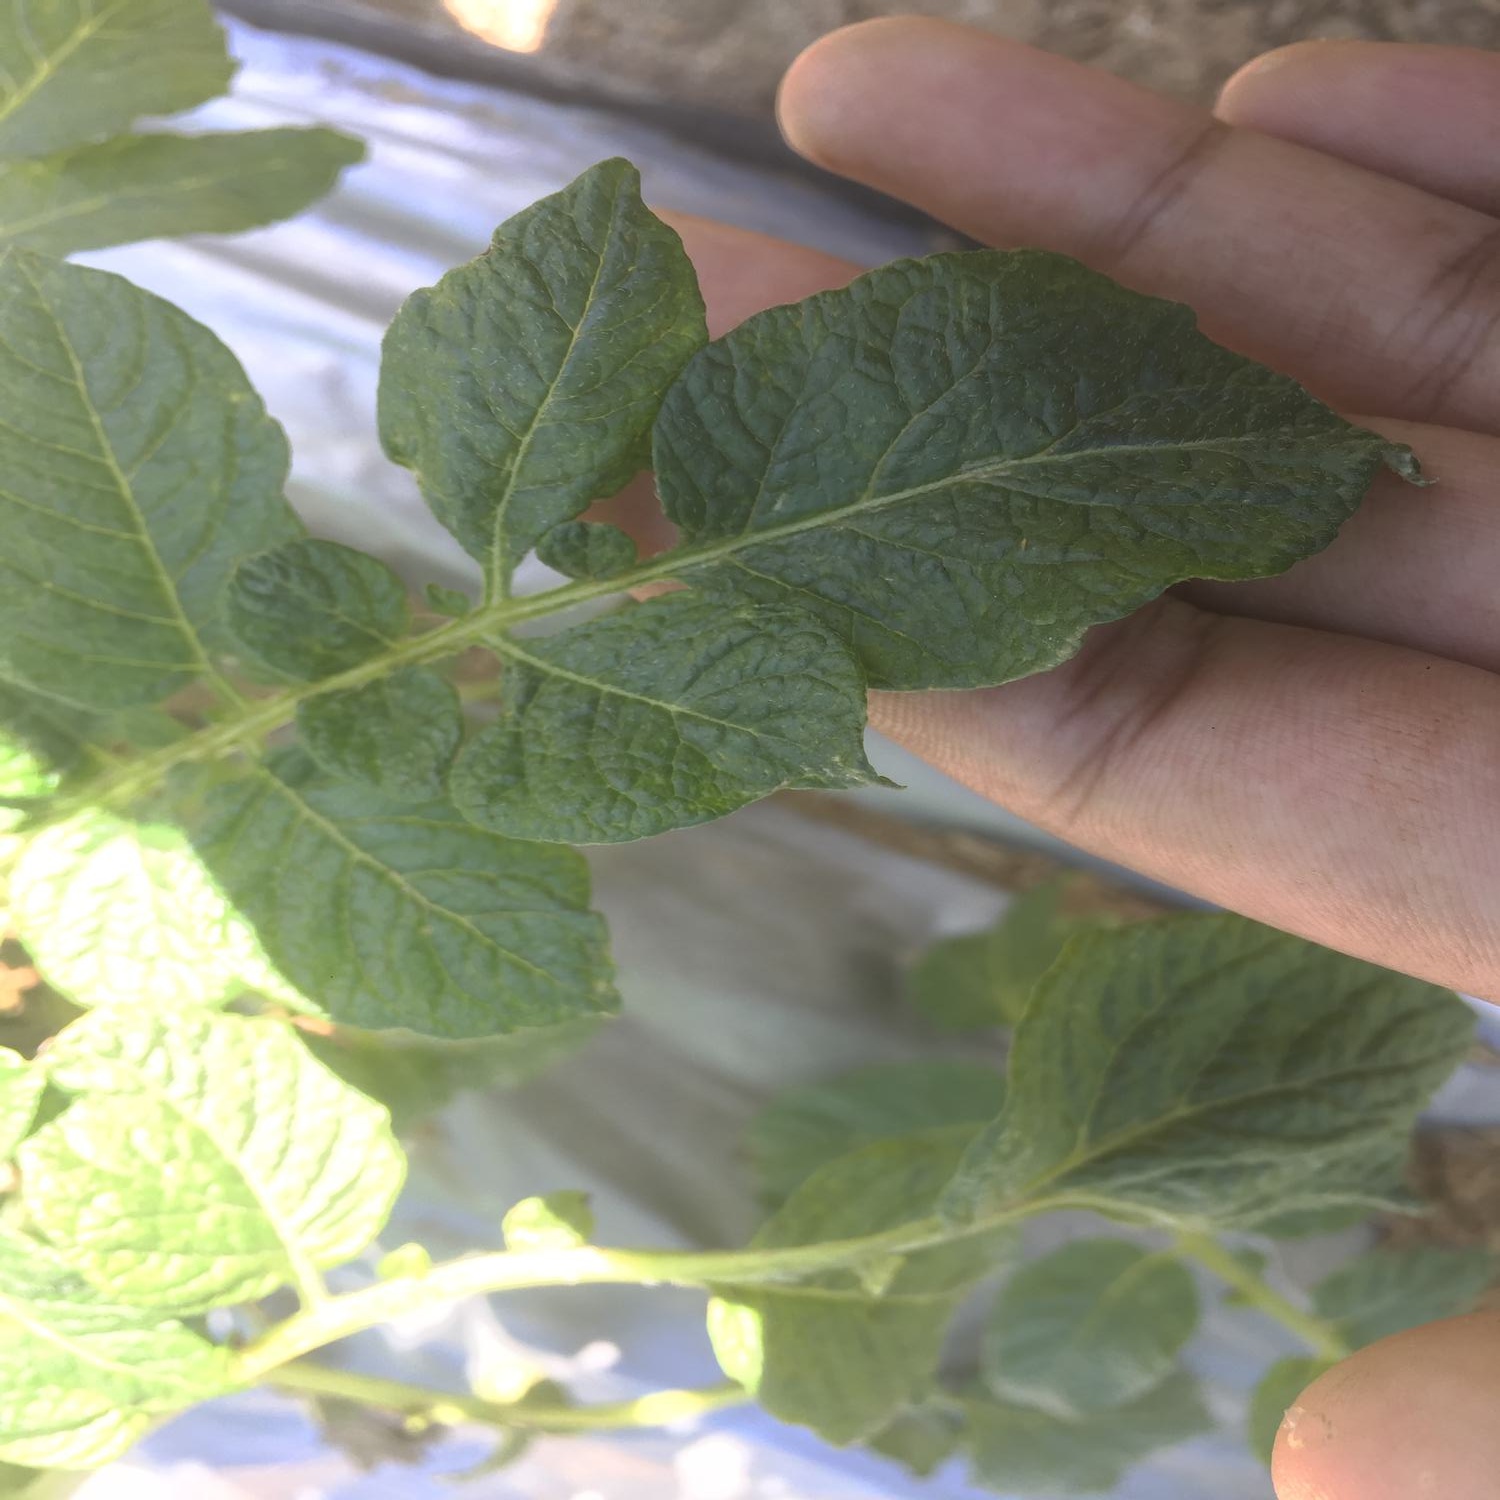
Etiqueta: Virus